Atascocita, Texas

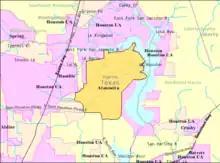
Map of the Atascocita CDP as of 2000

According to the United States Census Bureau, the CDP has a total area of , of which is land and , or 0.74%, is water.